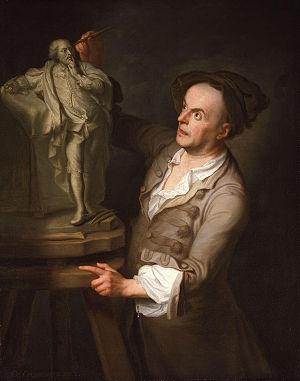
Adrien Carpentiers, actif en Angleterre dès 1739 et mort à Londres en 1778, est un dessinateur et peintre spécialisé dans le portrait.